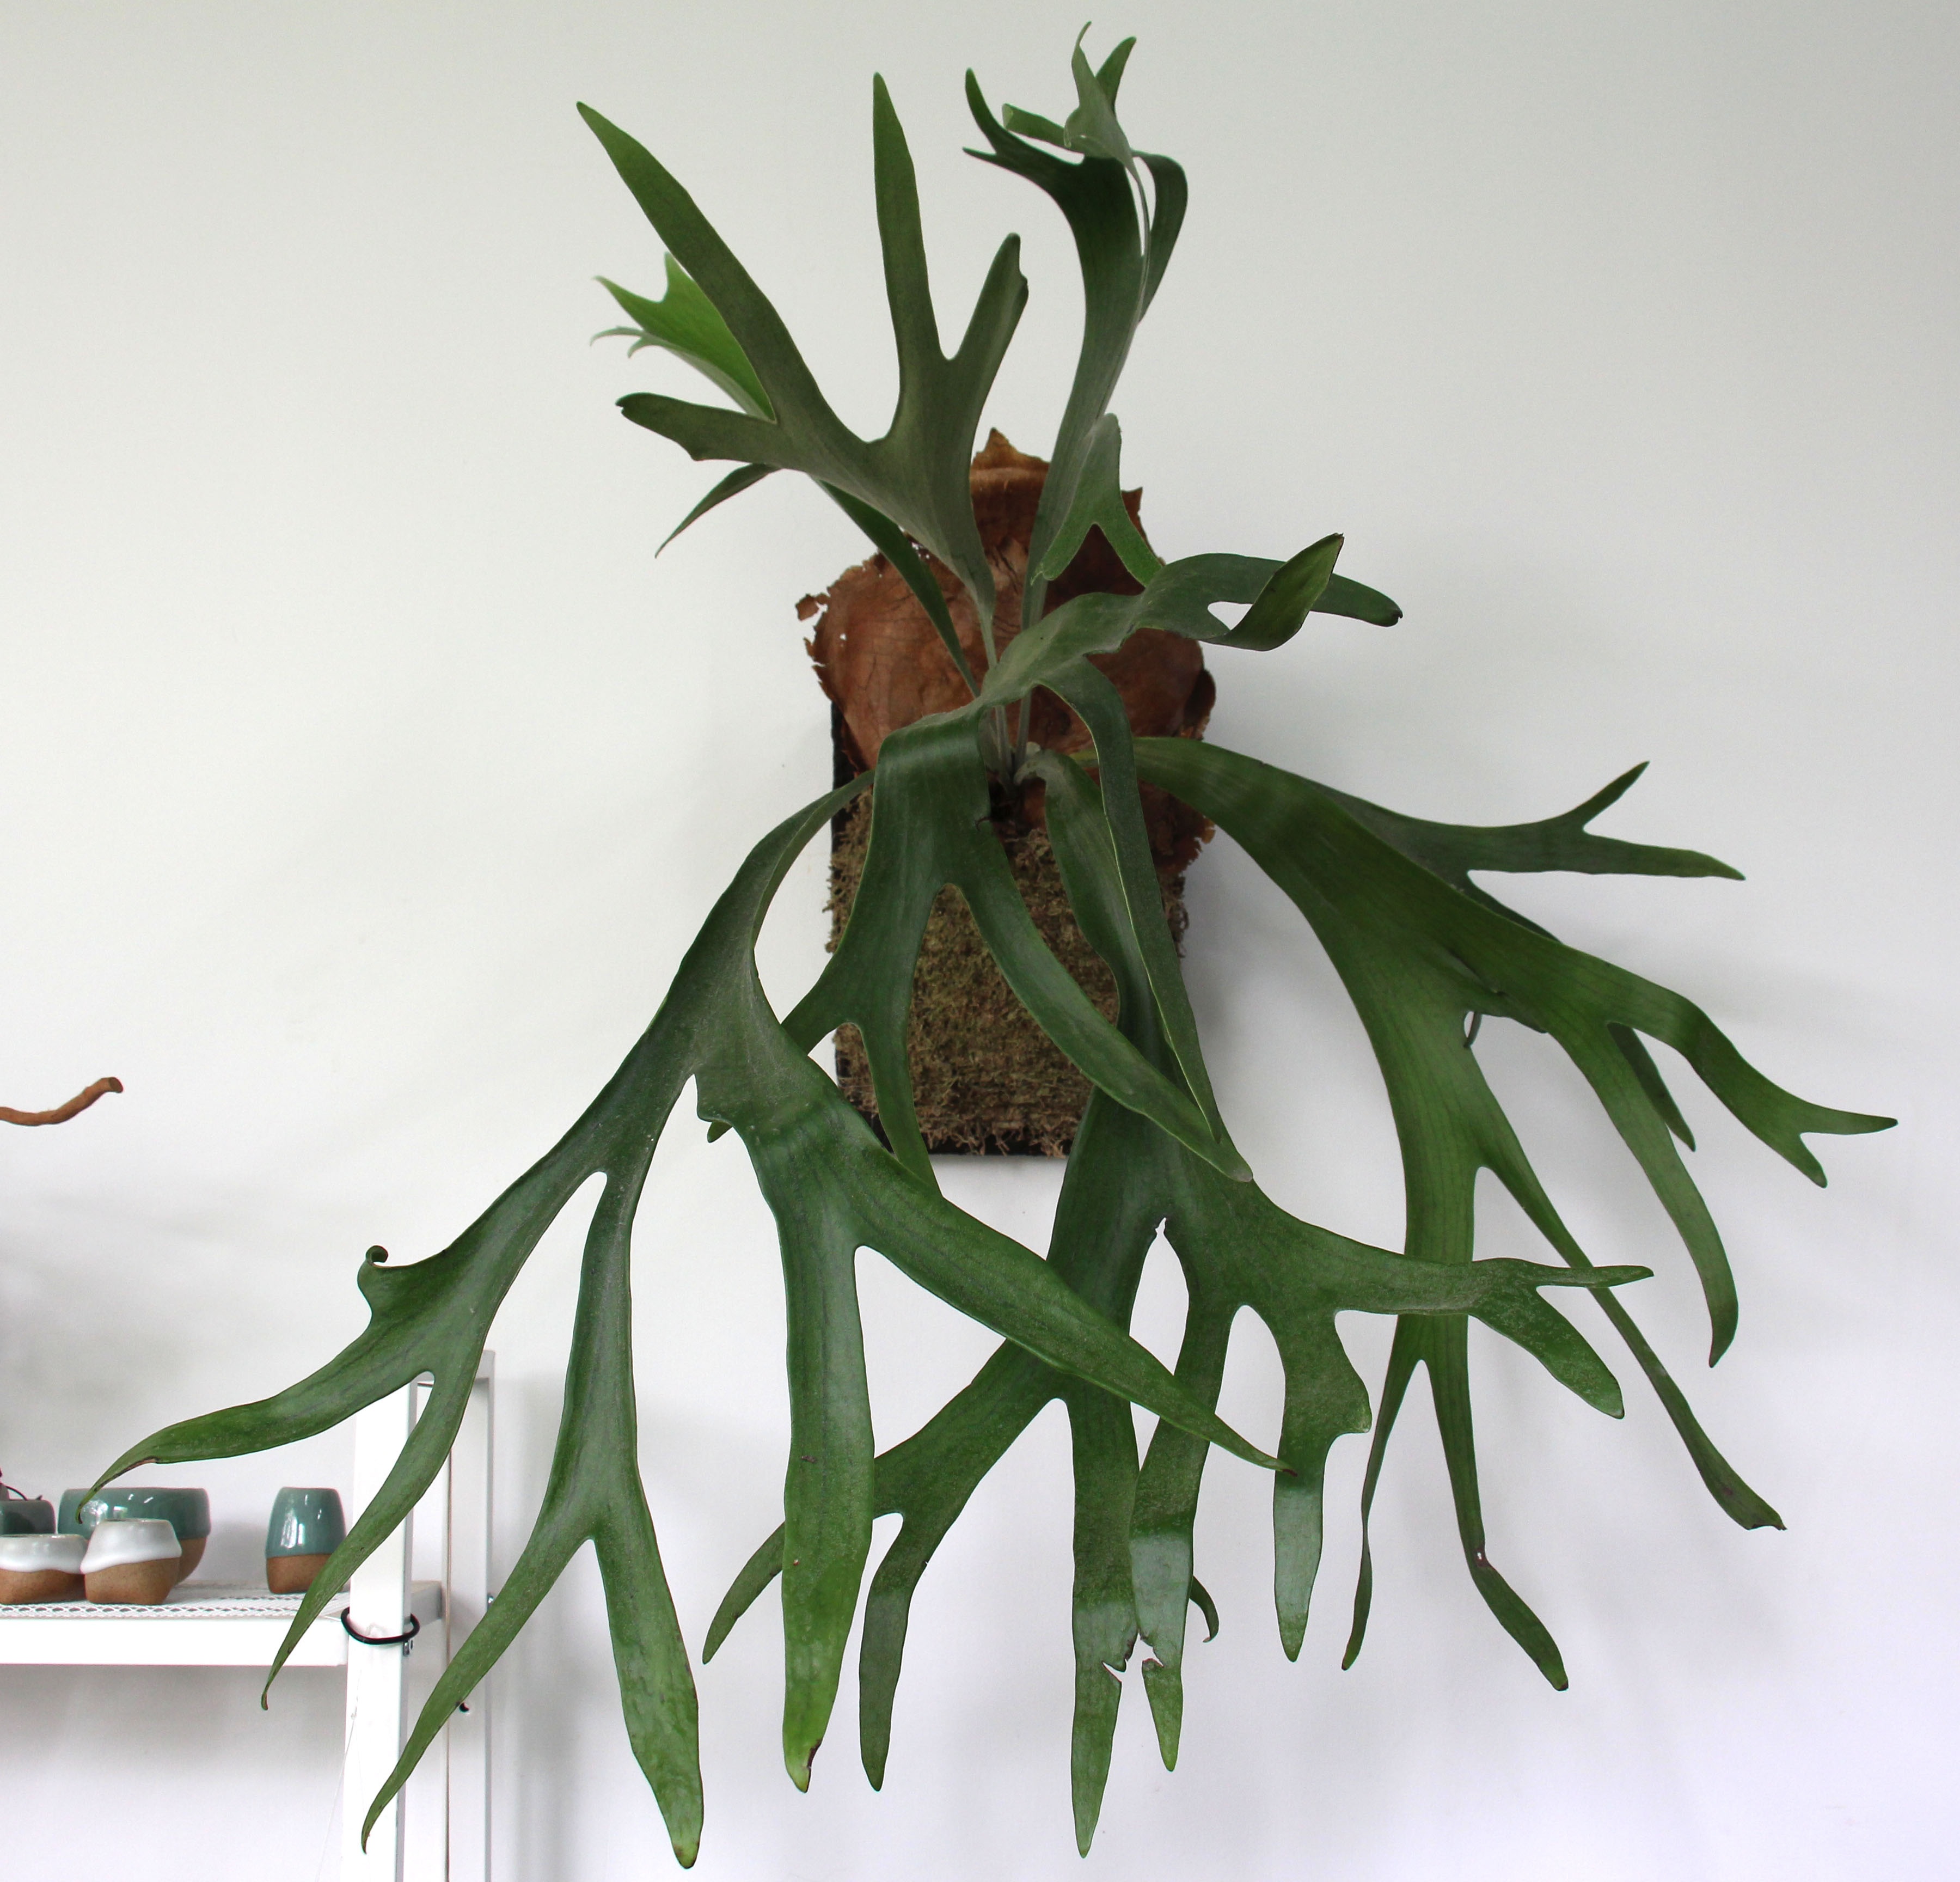
grass, branch, plant, leaf, flower, decoration, green, herb, produce, botany, flora, twig, antlers, floristry, flowering plant, floral design, plant stem, land plant, flower arranging